Half-Breeds (politics)

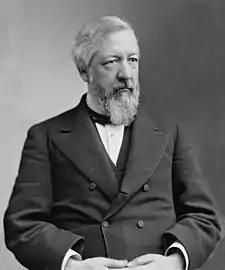
Senator James G. Blaine, a convert into the Half-Breeds.

Blaine was chosen as Garfield's Secretary of State, and carried heavy influence over the political appointments Garfield issued for congressional approval. After Garfield was assassinated by Charles J. Guiteau, a self-professed Stalwart, who proclaimed, "I am a Stalwart of the Stalwarts and Arthur will be President," the new Stalwart president Chester A. Arthur surprised those in his own faction by promoting civil service reform and issuing government jobs based on a merit system.